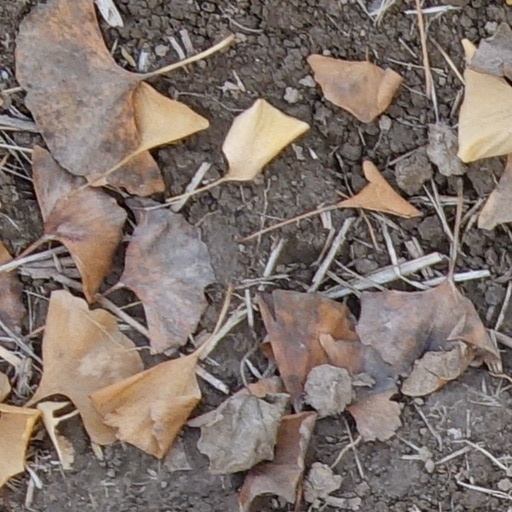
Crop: wheat